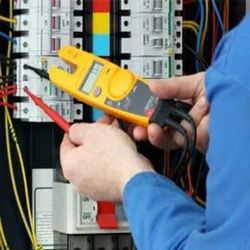
Label: Electrical_and_Instrumentation_service